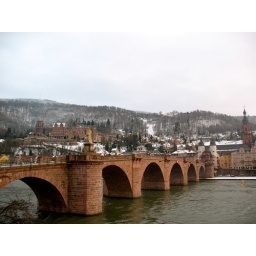
The bridge with the castle in the background.